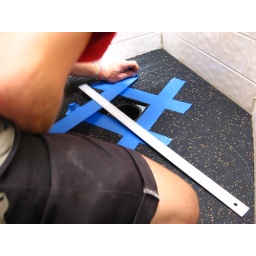
mearusing and cutting the hole in the rubber floor to connect the toilet to the tank